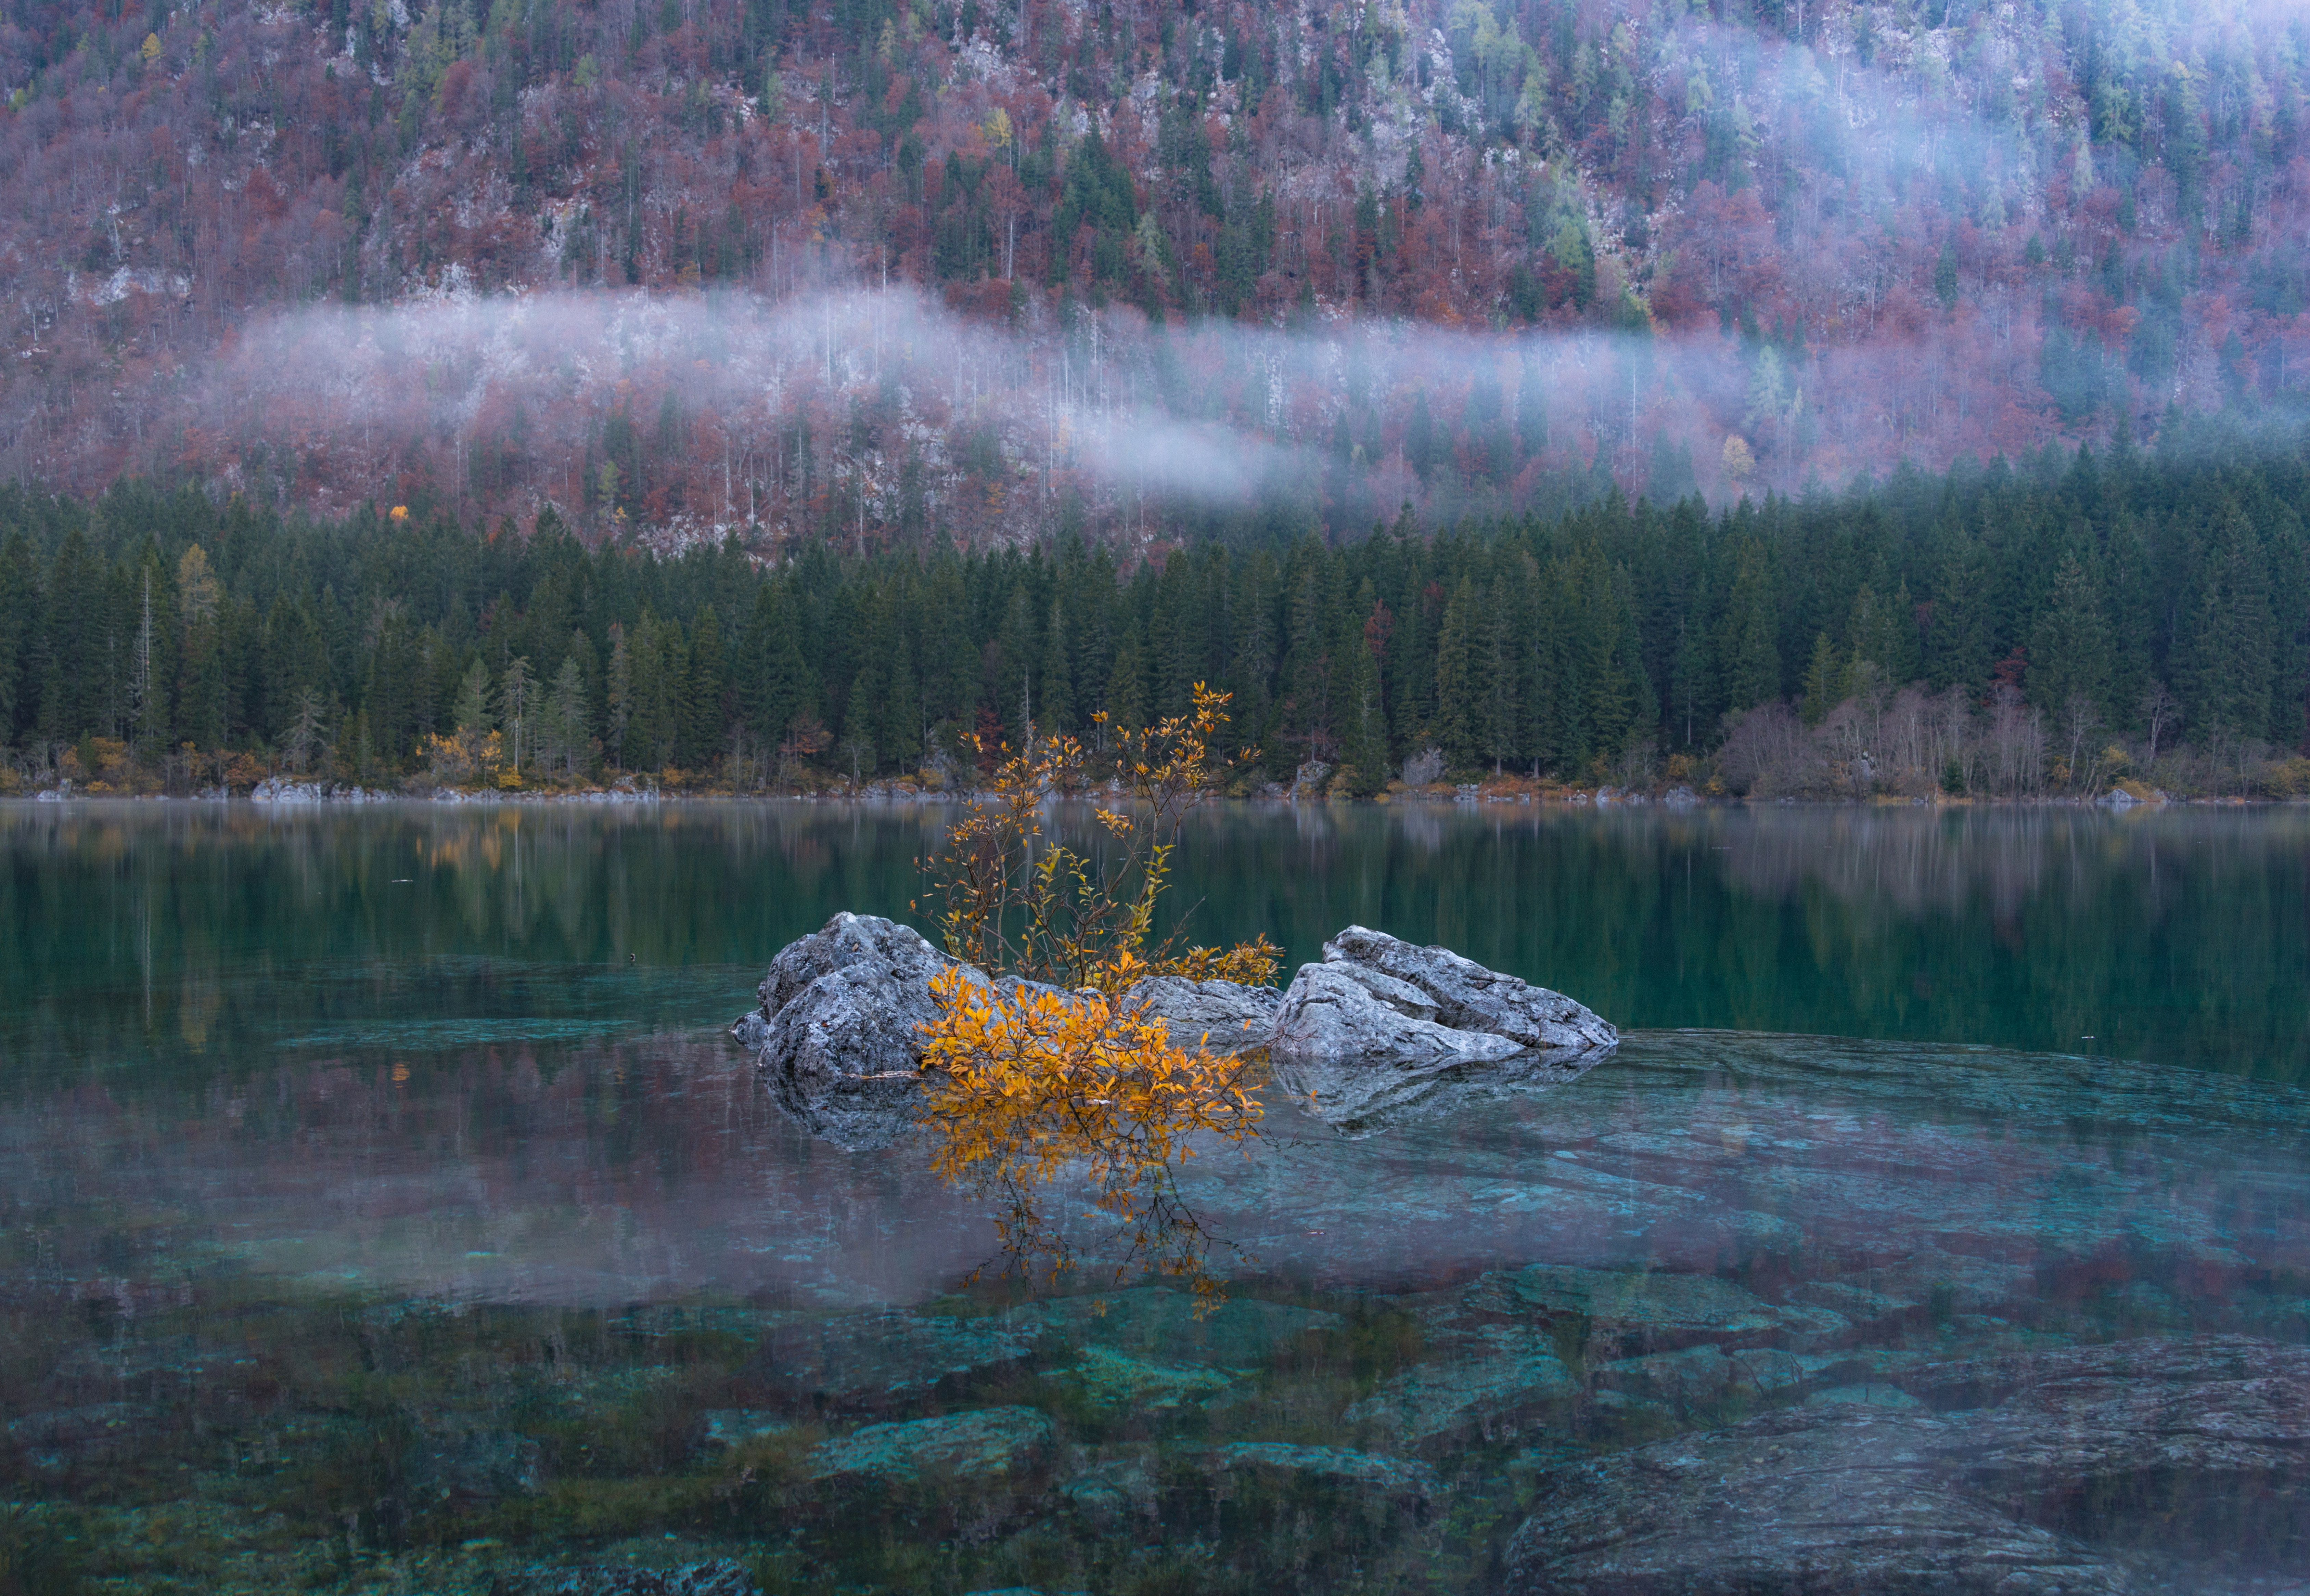
tree, water, nature, forest, marsh, swamp, wilderness, morning, lake, river, foggy, pond, stream, reflection, autumn, season, trees, rocks, wetland, bog, woodland, habitat, loch, tundra, pine trees, natural environment, atmospheric phenomenon